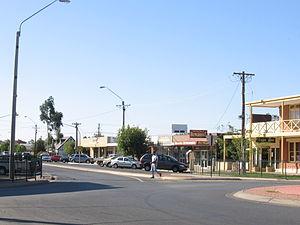
Moama est une ville de la Riverina, sur le Murray, en Nouvelle-Galles du Sud. Elle est située à 800 km de Sydney. La ville est reliée par un pont à sa ville jumelle Echuca, dans l'État de Victoria, à 232 km de Melbourne.